Frensham

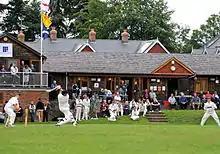
An I'Anson Steven's cup final played on the village ground.

Frensham post office and village shop is a community run shop and celebrated its tenth anniversary in January 2006.